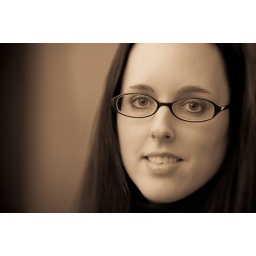
Steph in the living room, candle light and christmas tree light.